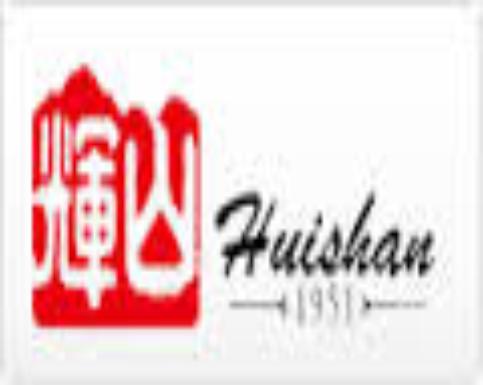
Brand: HuiShan
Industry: Food